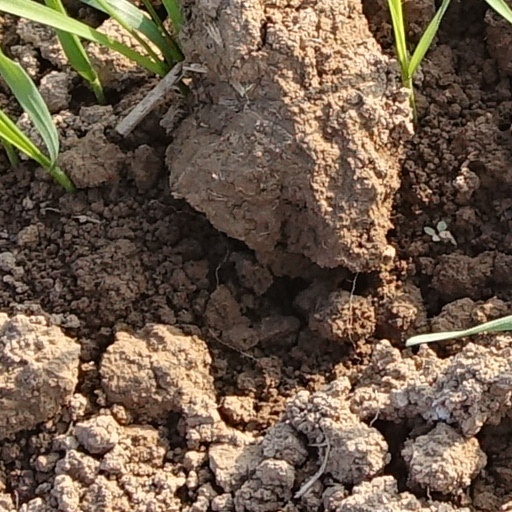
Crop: wheat